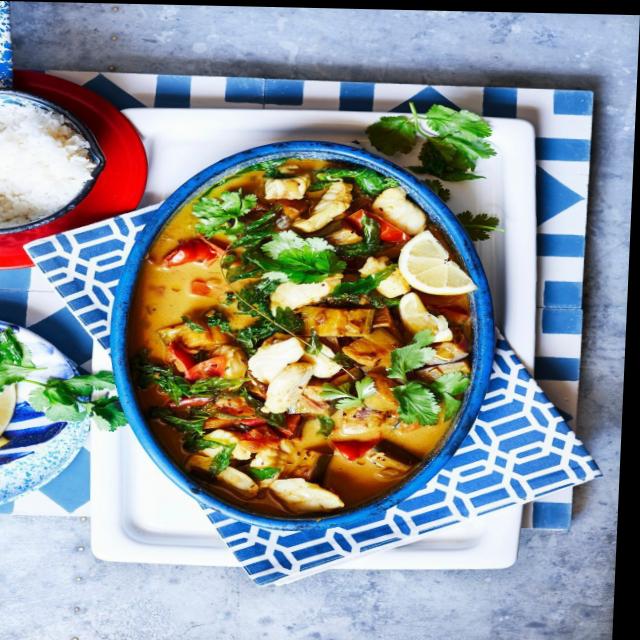
Dish: white_rice